The Crew (1935 film)

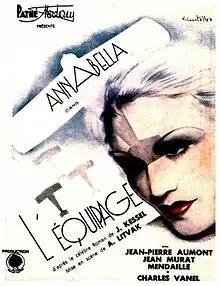

The Crew (French: L'Équipage) is a 1935 French war drama film directed by Anatole Litvak and starring Annabella, Charles Vanel, Jean Murat and Jean-Pierre Aumont. It was shot at the Joinville Studios in Paris and on location at an airfield in Mourmelon-le-Petit. The film's sets were designed by the art directors Lucien Aguettand and Lucien Carré. It is also known by the alternative title Flight Into Darkness.